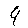
Label: 9